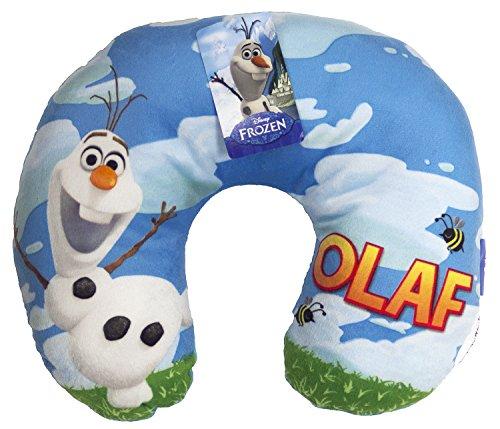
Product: Disney Frozen "I'm Olaf" Travel Neck Pillow
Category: Home & Kitchen | Bedding | Kids' Bedding | Decorative Pillows & Covers | Travel Pillows
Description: Soft, Plush Feel.
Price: $15.21
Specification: ProductDimensions:11x13x1inches|ItemWeight:7.2ounces|ShippingWeight:7.2ounces(Viewshippingratesandpolicies)|Manufacturer:JayFrancoandSons,Inc|ASIN:B010V6AYJ4|Itemmodelnumber:JF16107CD